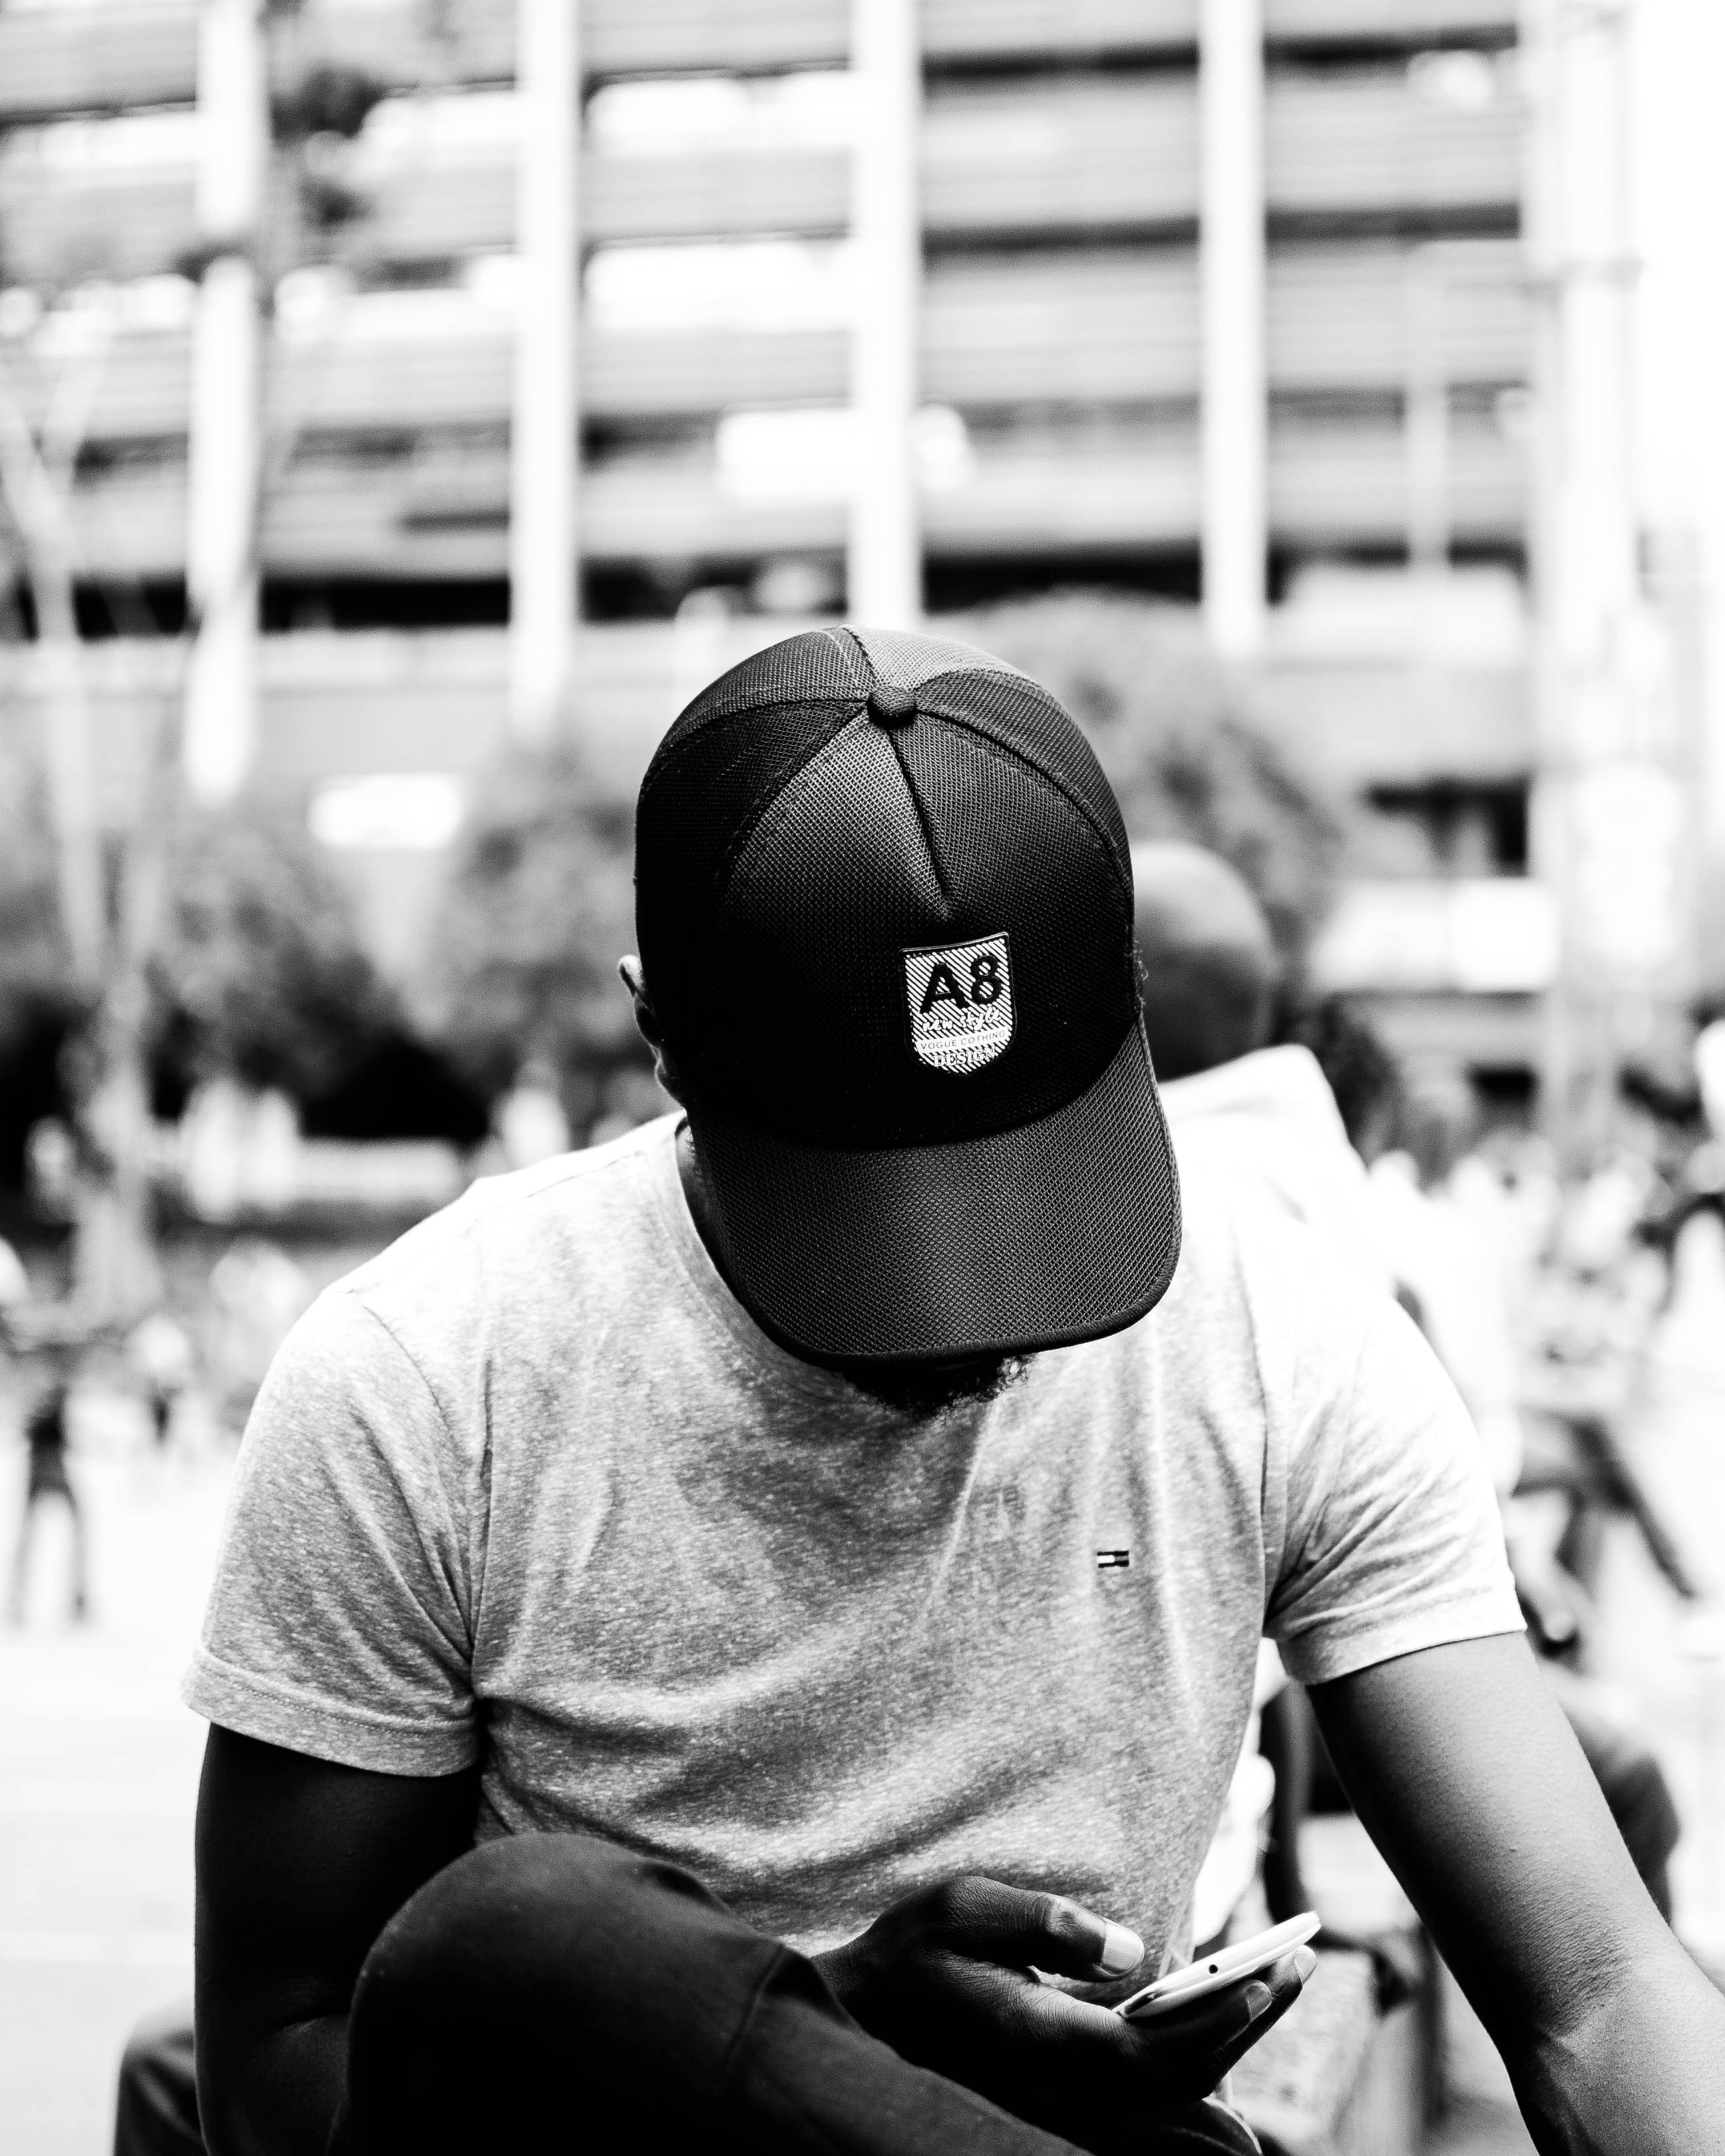
white, black, cap, photograph, man, black and white, photography, headgear, monochrome photography, male, beanie, monochrome, cool, human, sunglasses, style, fun